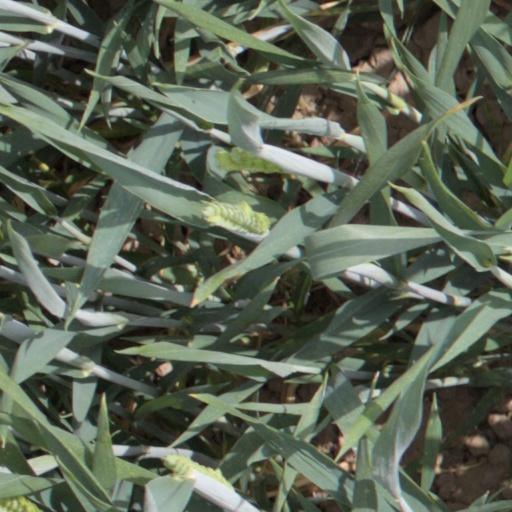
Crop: wheat